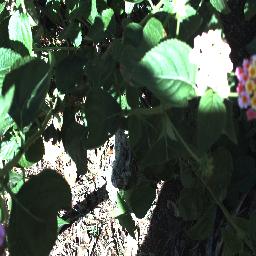
Label: lantana